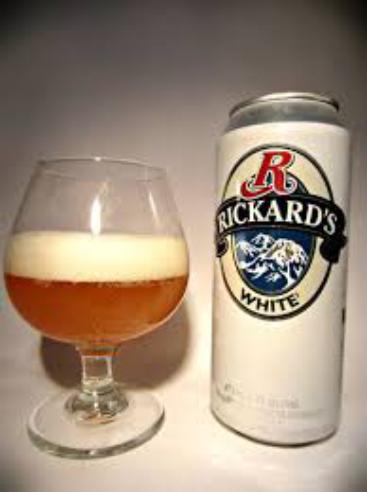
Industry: Food